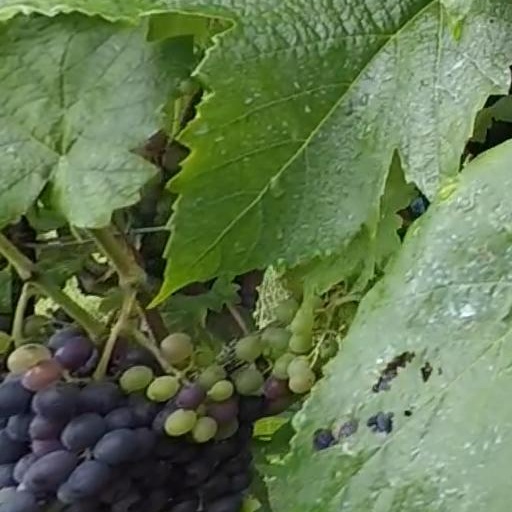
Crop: grape